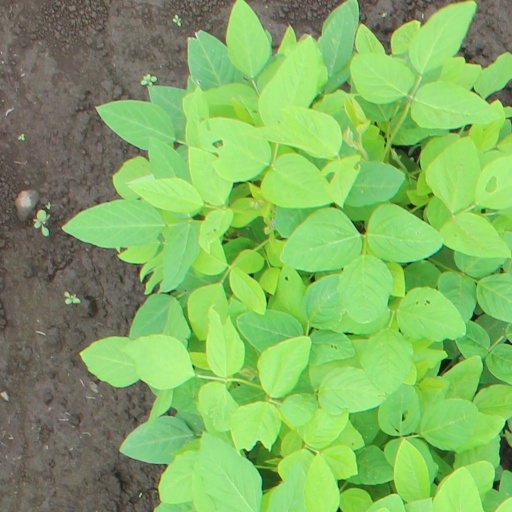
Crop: soybean